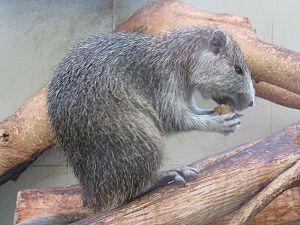
Hutia ou jutia est un nom vernaculaire ambigu désignant en français certains rongeurs de grande taille, endémiques des Caraïbes.
Les Capromyidés sont une famille de l'ordre des Rongeurs. Cette famille rassemble les Hutias encore vivants. Elle a été décrite pour la première fois en 1842 par le naturaliste britannique Charles Hamilton Smith. Le hutia le plus connu est le Hutia de Cuba, mais plusieurs autres espèces sont menacées, voire éteintes.
Les Capromyinae sont une sous-famille de l'ordre des Rongeurs qui comprend des hutias. Elle a été décrite pour la première fois en 1842 par le naturaliste britannique Charles Hamilton Smith, de même que la famille des Capromyidae.